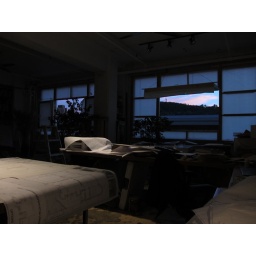
feeling like in a paper screen space